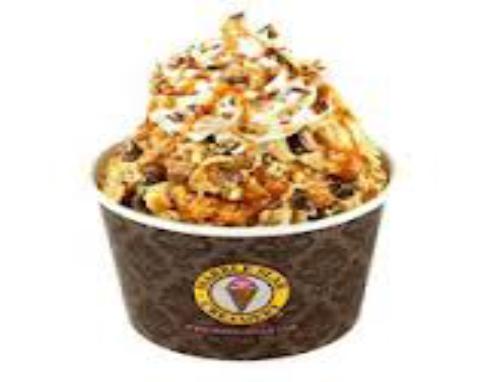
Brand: Marble Slab Creamery
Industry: Food